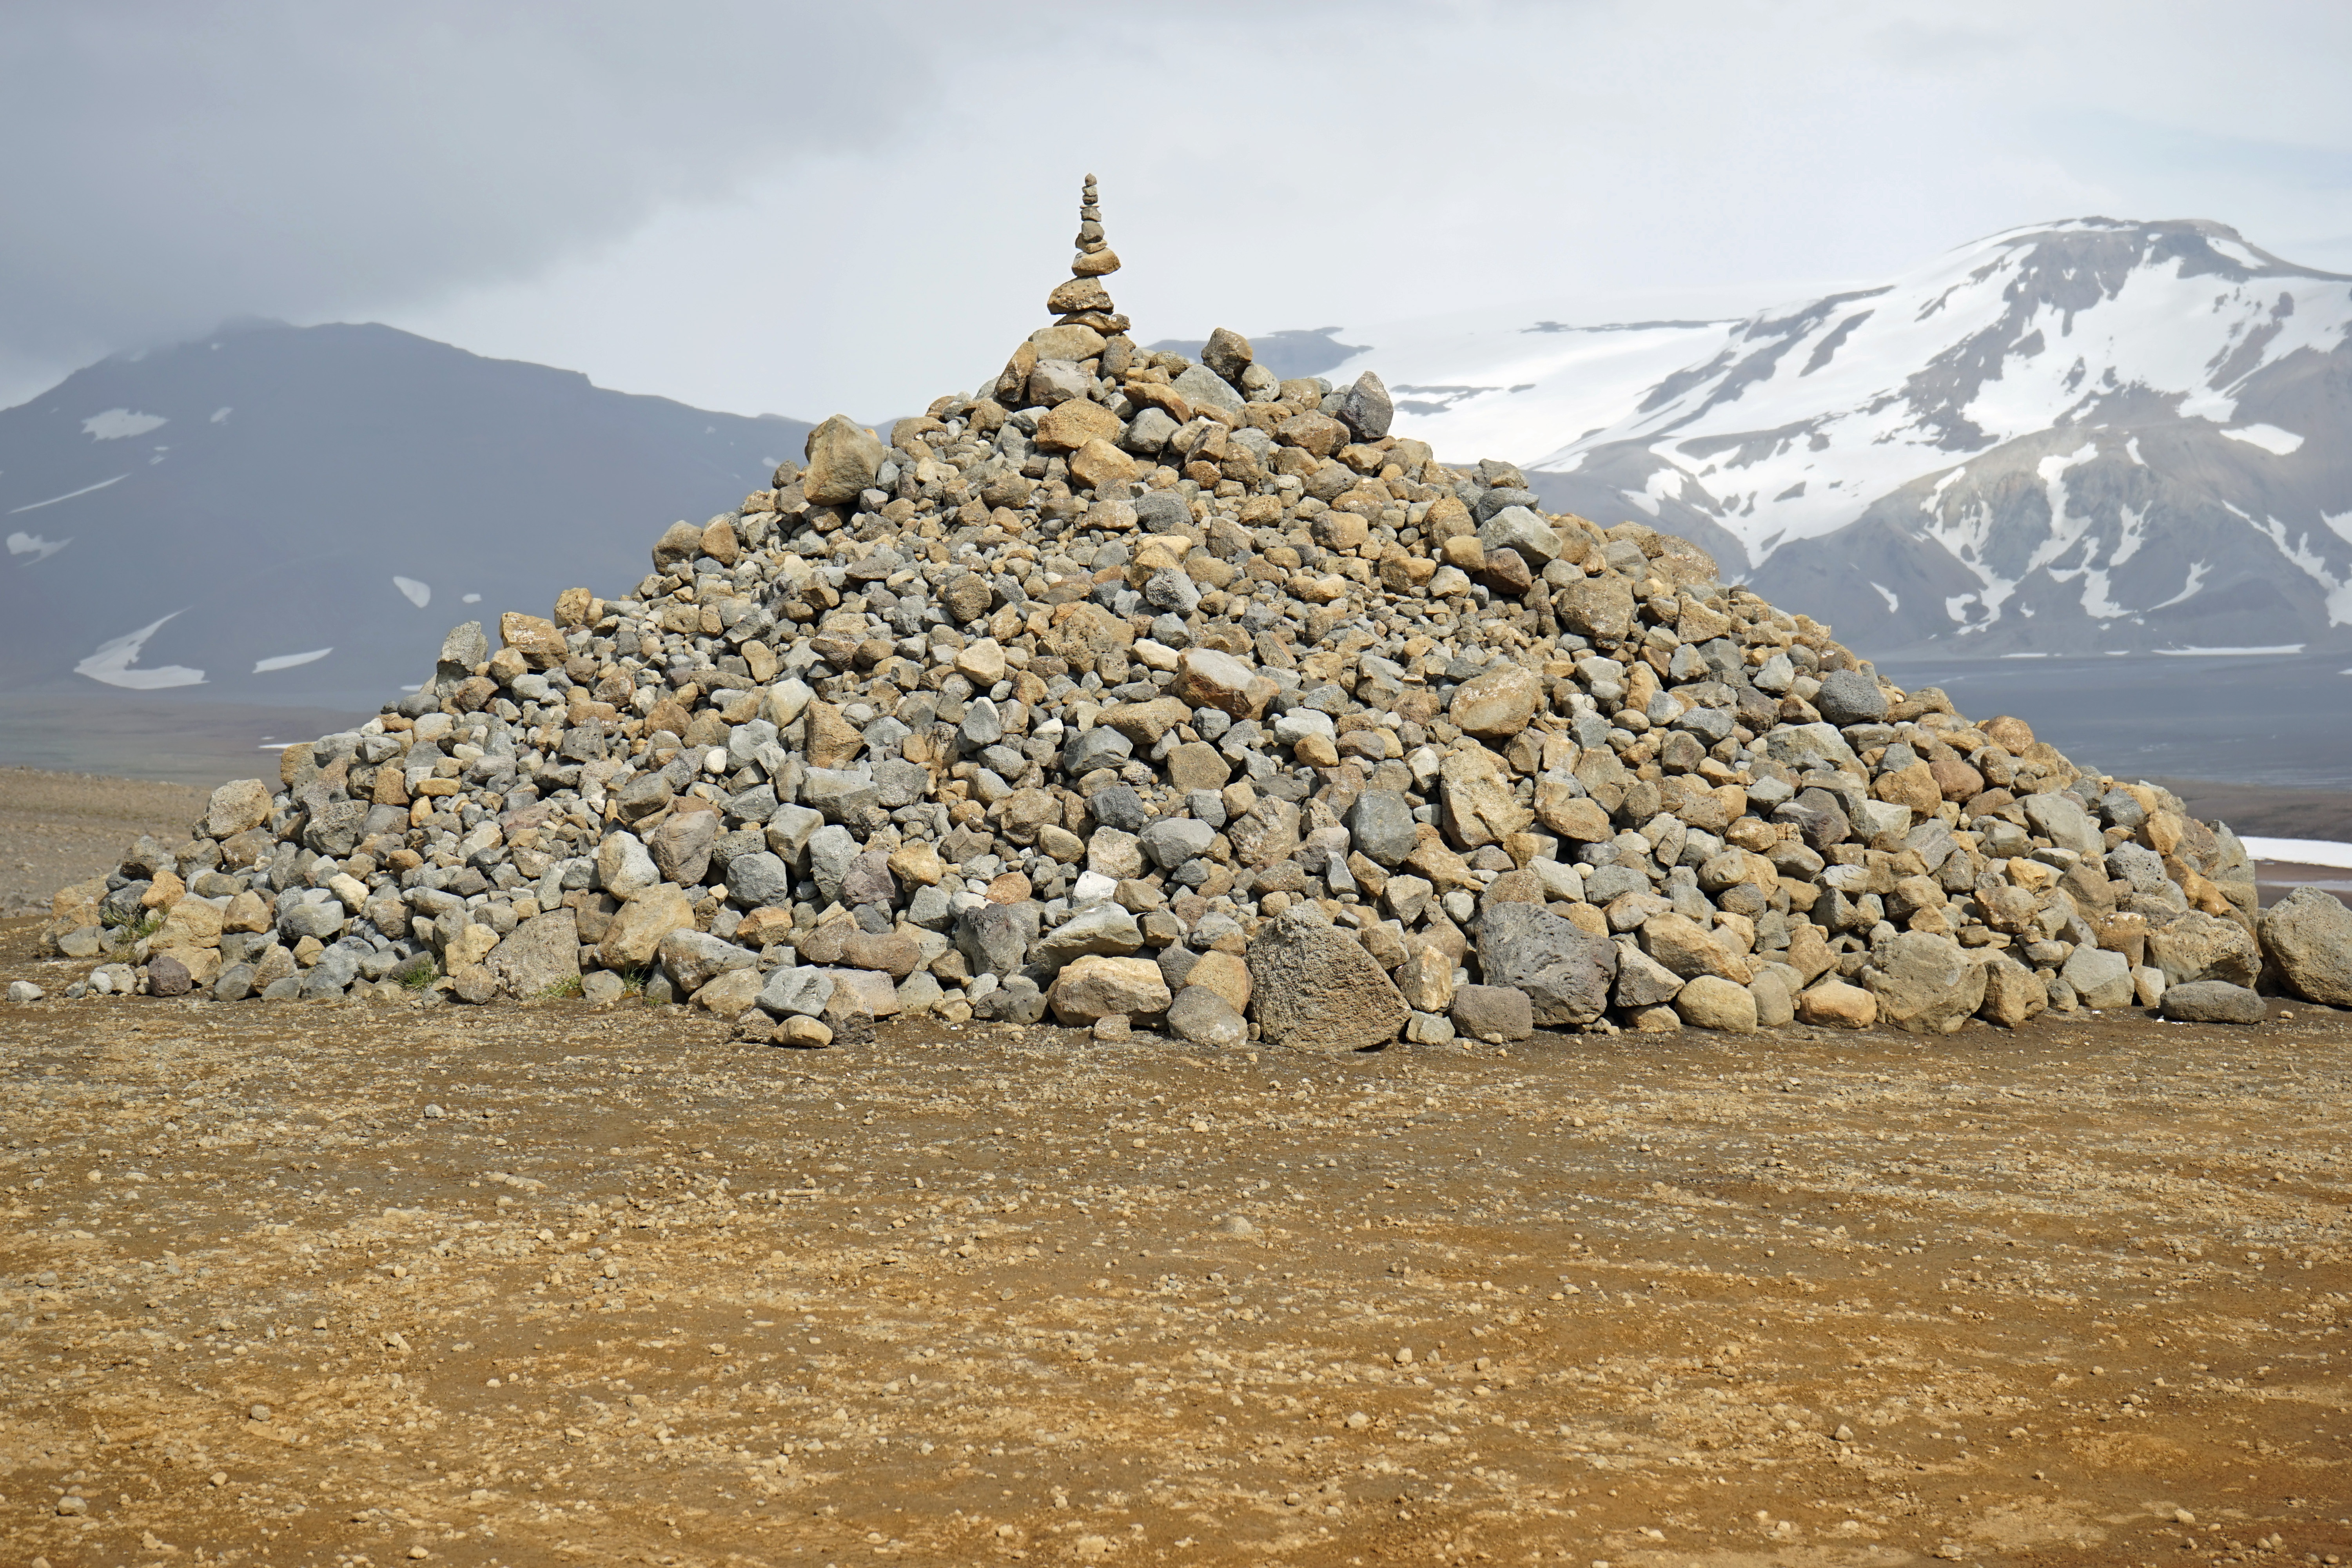
landscape, sea, coast, rock, mountain, hill, lake, valley, monument, formation, pile, material, stones, geology, badlands, cairn, plateau, highlands, wadi, stone hill, ancient history, plateau island, mountainous landforms